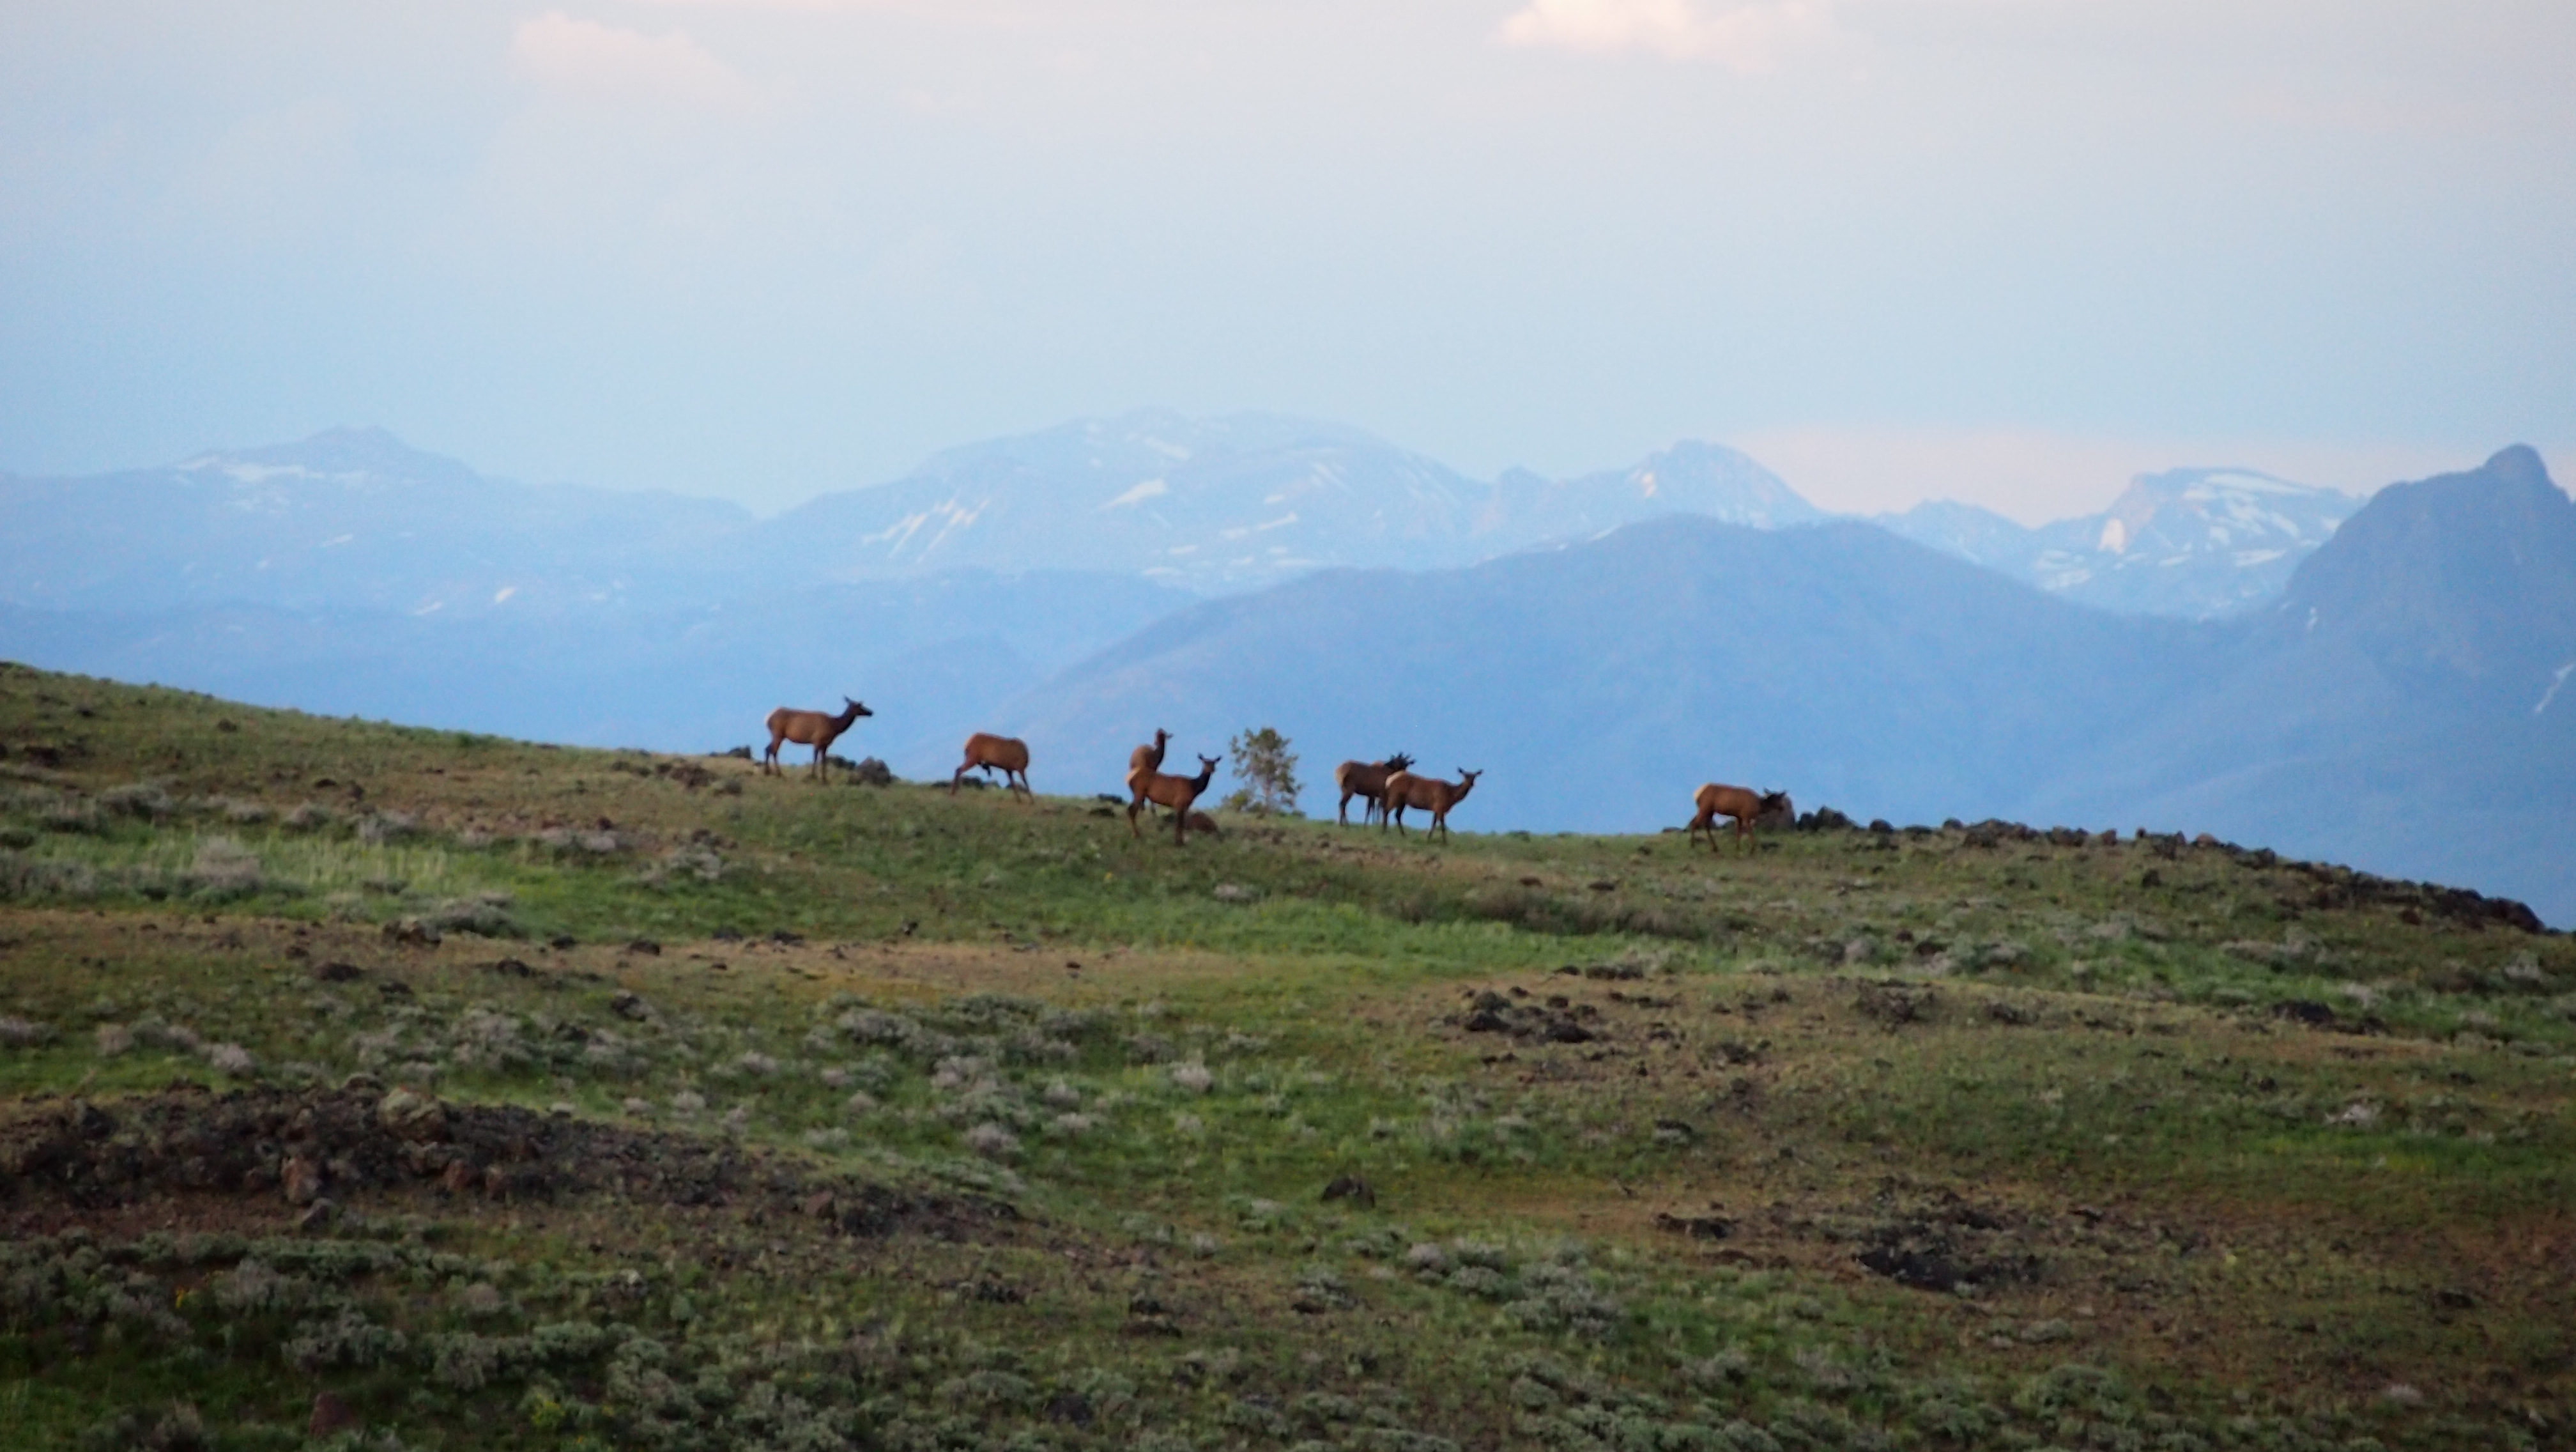
nature, wilderness, walking, mountain, trail, meadow, hill, adventure, valley, mountain range, spring, ridge, plain, summit, yellowstone, creativecommons, grassland, animals, plateau, bison, fell, loch, ecosystem, epm1, gysers, steppe, landform, geographical feature, mountainous landforms